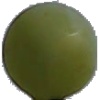
Label: Grape White 4